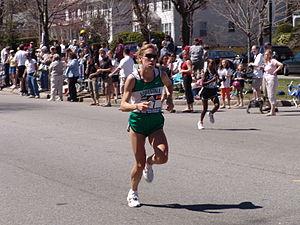
Le Marathon de Boston de 2005 est la 109ᵉ édition du Marathon de Boston, disputée le 18 avril 2005 à Boston, dans le Massachusetts, aux États-Unis. Elle est remportée par l'Éthiopien Hailu Negussie chez les hommes et la Kényane Catherine Ndereba chez les femmes.
Bruna Genovese, née le 24 septembre 1976 à Montebelluna, est une athlète italienne spécialiste du marathon. Elle a remporté le Marathon de Tokyo en 2004.